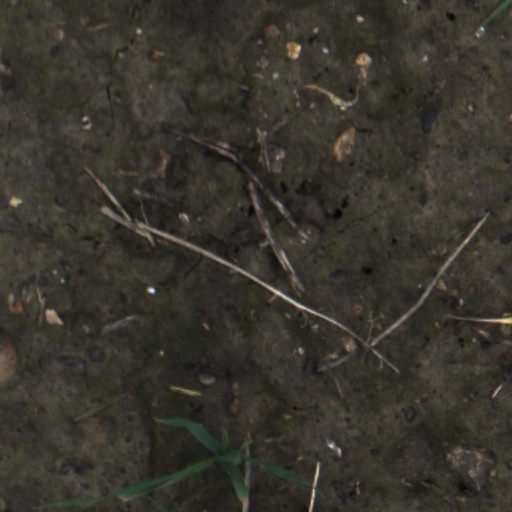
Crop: wheat